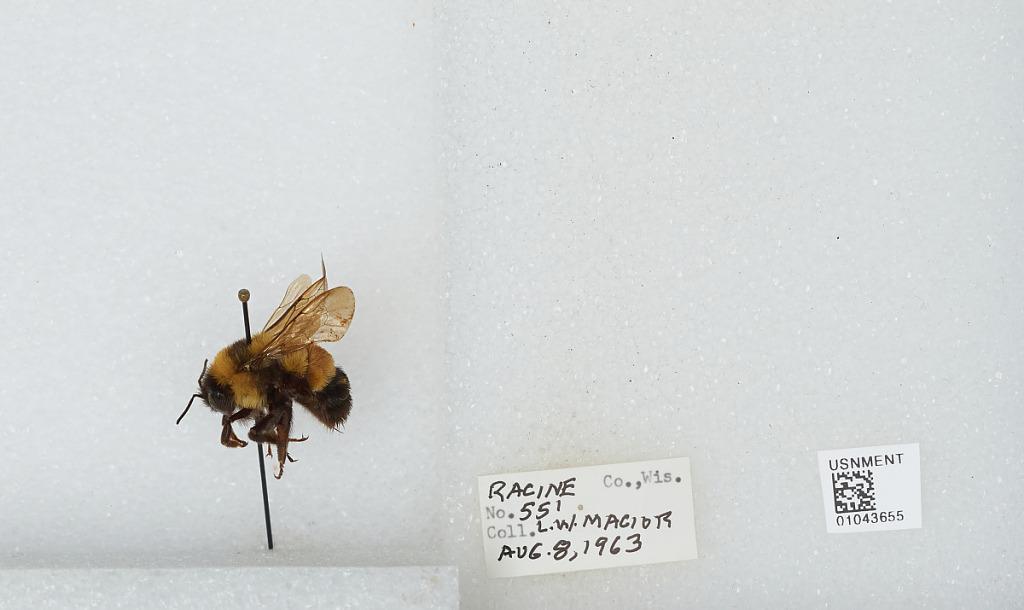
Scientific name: Bombus (Bombus) affinis Cresson
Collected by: L. Macior
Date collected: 1963-8-8
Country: United States
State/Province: Wisconsin
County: Racine
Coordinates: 42.78, -87.76